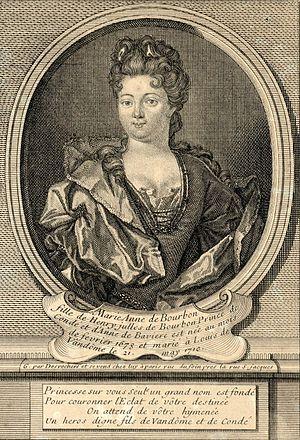
Étienne Jehandier Desrochers, né à Lyon le 6 février 1668 et mort à Paris le 8 mars 1741, est un graveur au burin français.